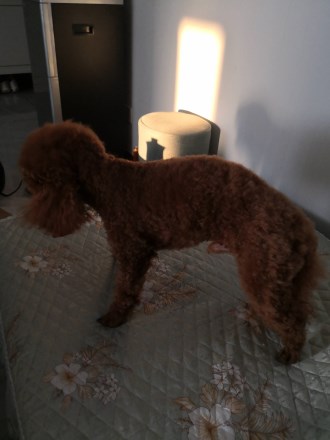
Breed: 7449-n000128-teddy